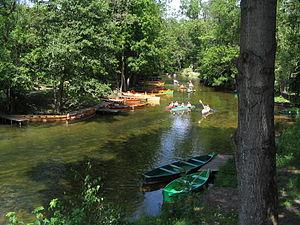
La région des lacs de Mazurie située dans la région géographique de Mazurie, au nord-est de la Pologne, compte plus de 2 000 lacs. Elle a été retenue parmi les 28 sites finalistes permettant de désigner les Sept nouvelles merveilles de la nature.